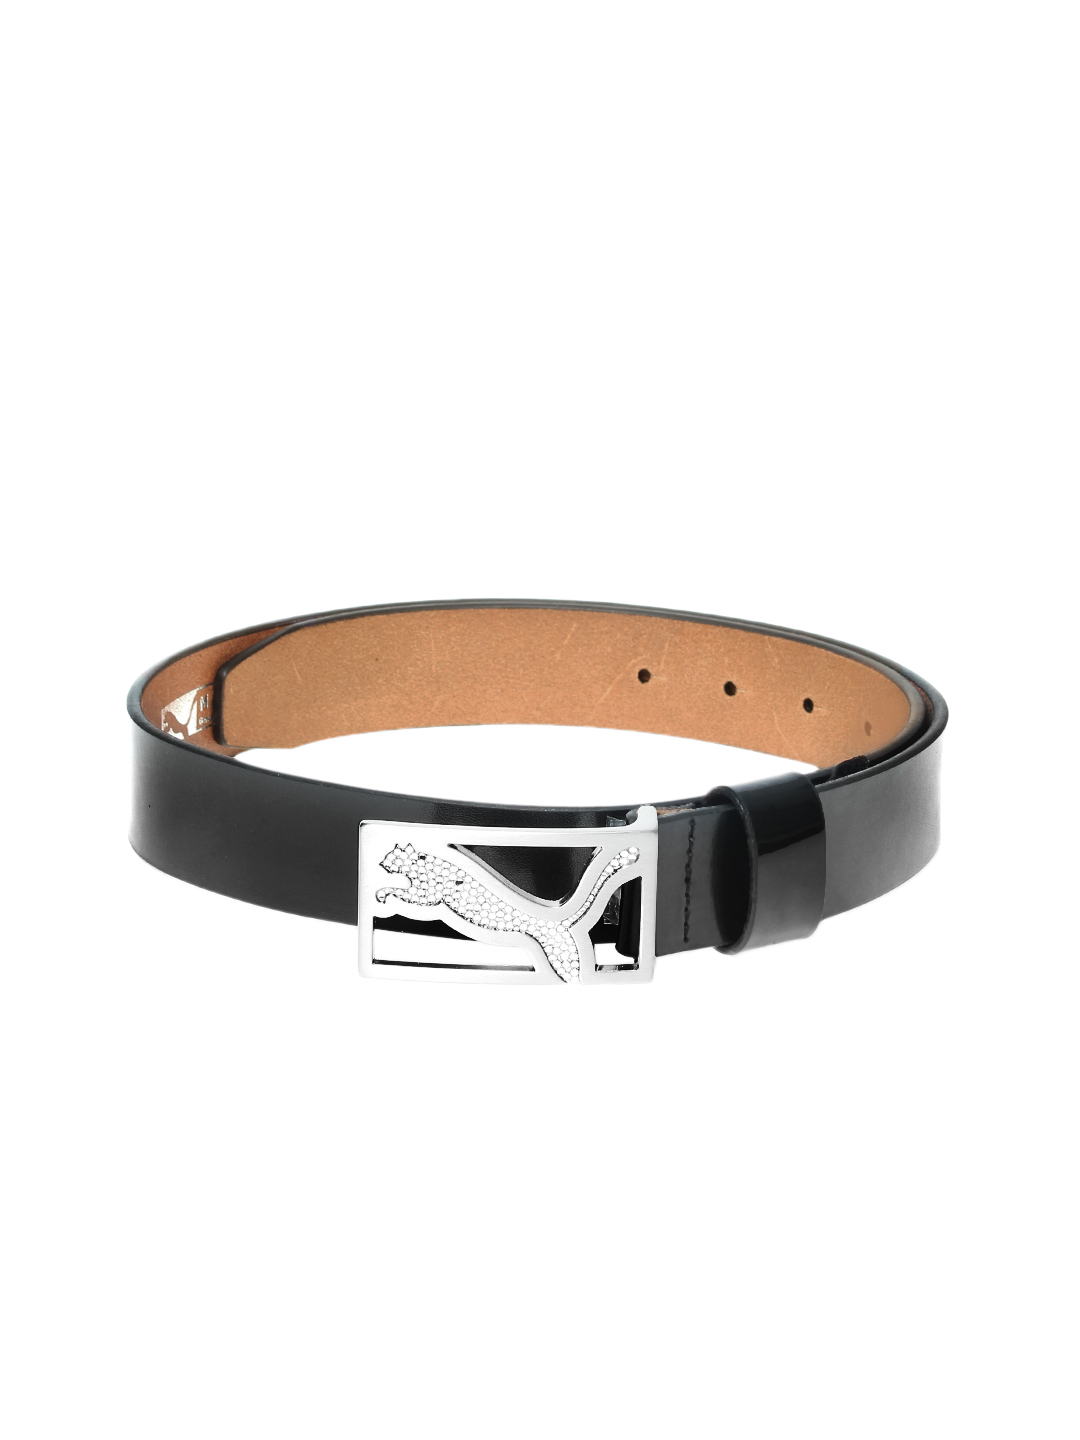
Puma Men Black Twinkle Belt
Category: Accessories / Belts / Belts
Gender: Men
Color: Black
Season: Summer 2012
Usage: Casual